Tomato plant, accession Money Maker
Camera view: vertical (180 deg); turntable rotation: 300 degrees
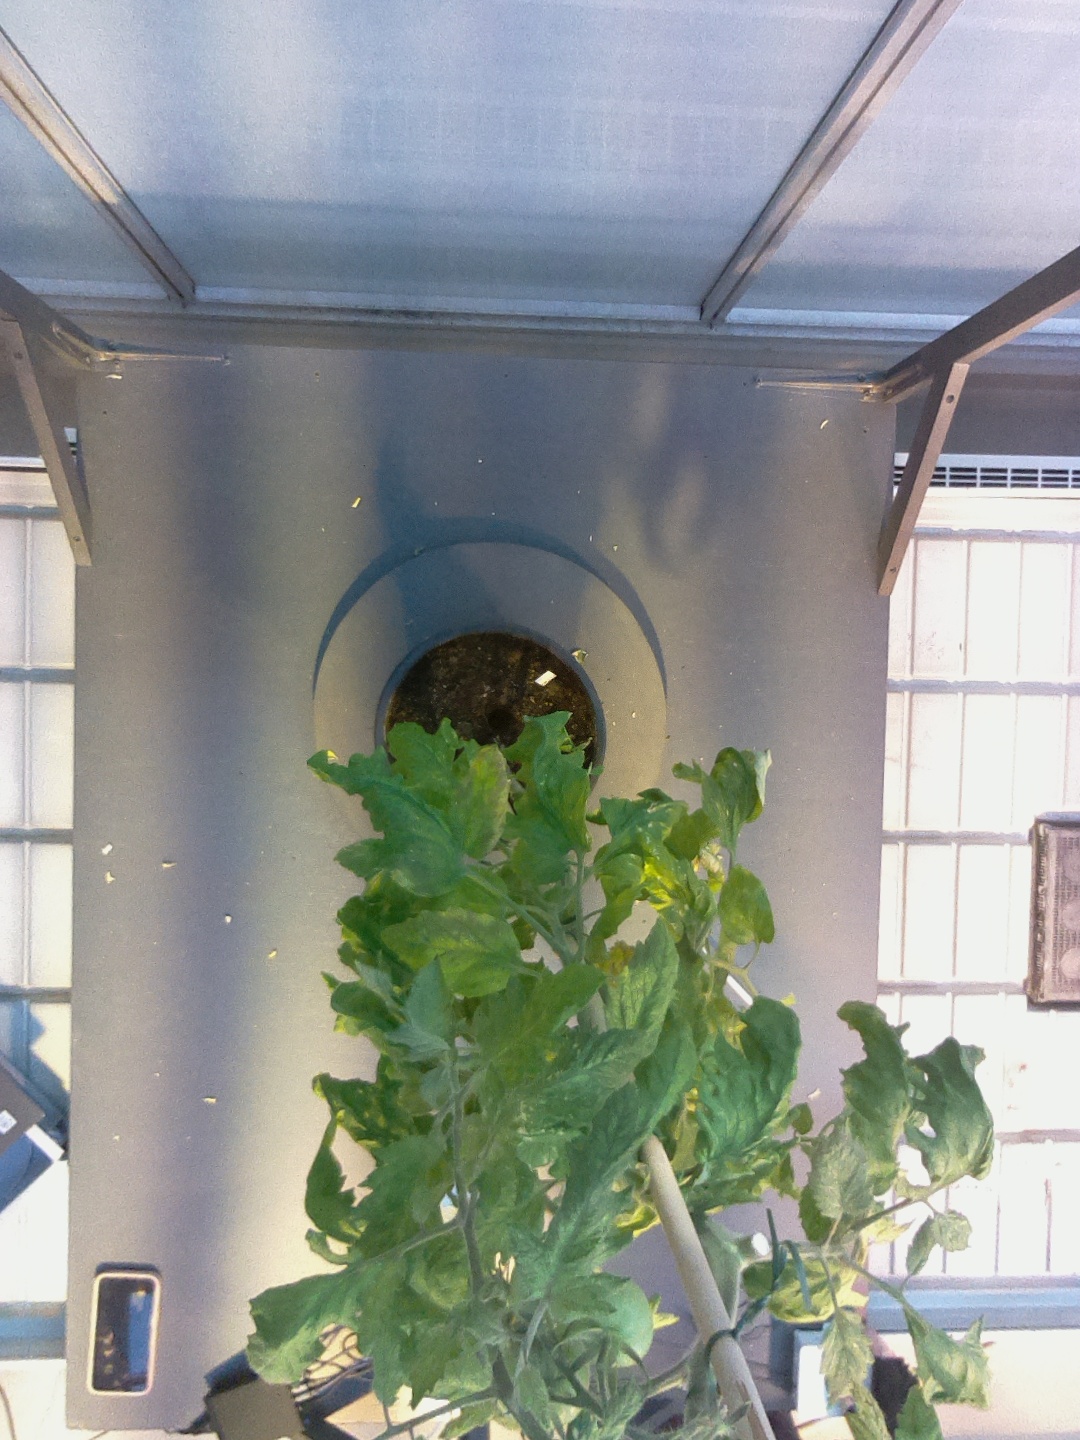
BBCH growth stage 79: 90% -100% of final fruit size